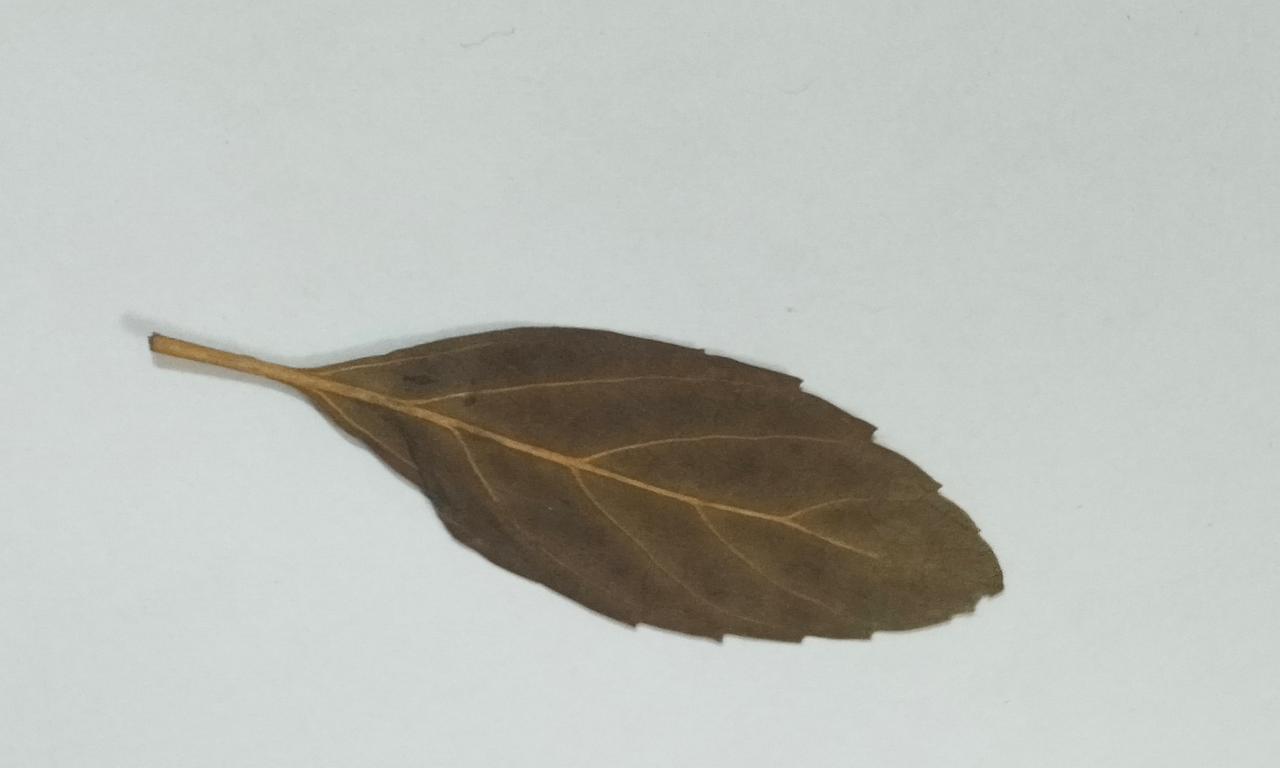
Label: Dried